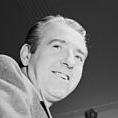
Age: 42